Gustaf Josefsson

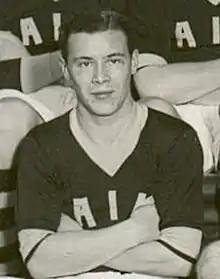

Karl Gustaf Ragnvald "Niggern" Josefsson-Reinsell (16 February 1916 – 16 April 1983) was a Swedish footballer. He competed in the men's tournament at the 1936 Summer Olympics. He was a part of the AIK team that won the 1936–37 Allsvenskan.